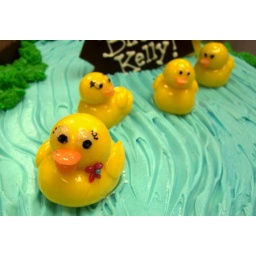
all the marzipan ducks are swimming in the water...